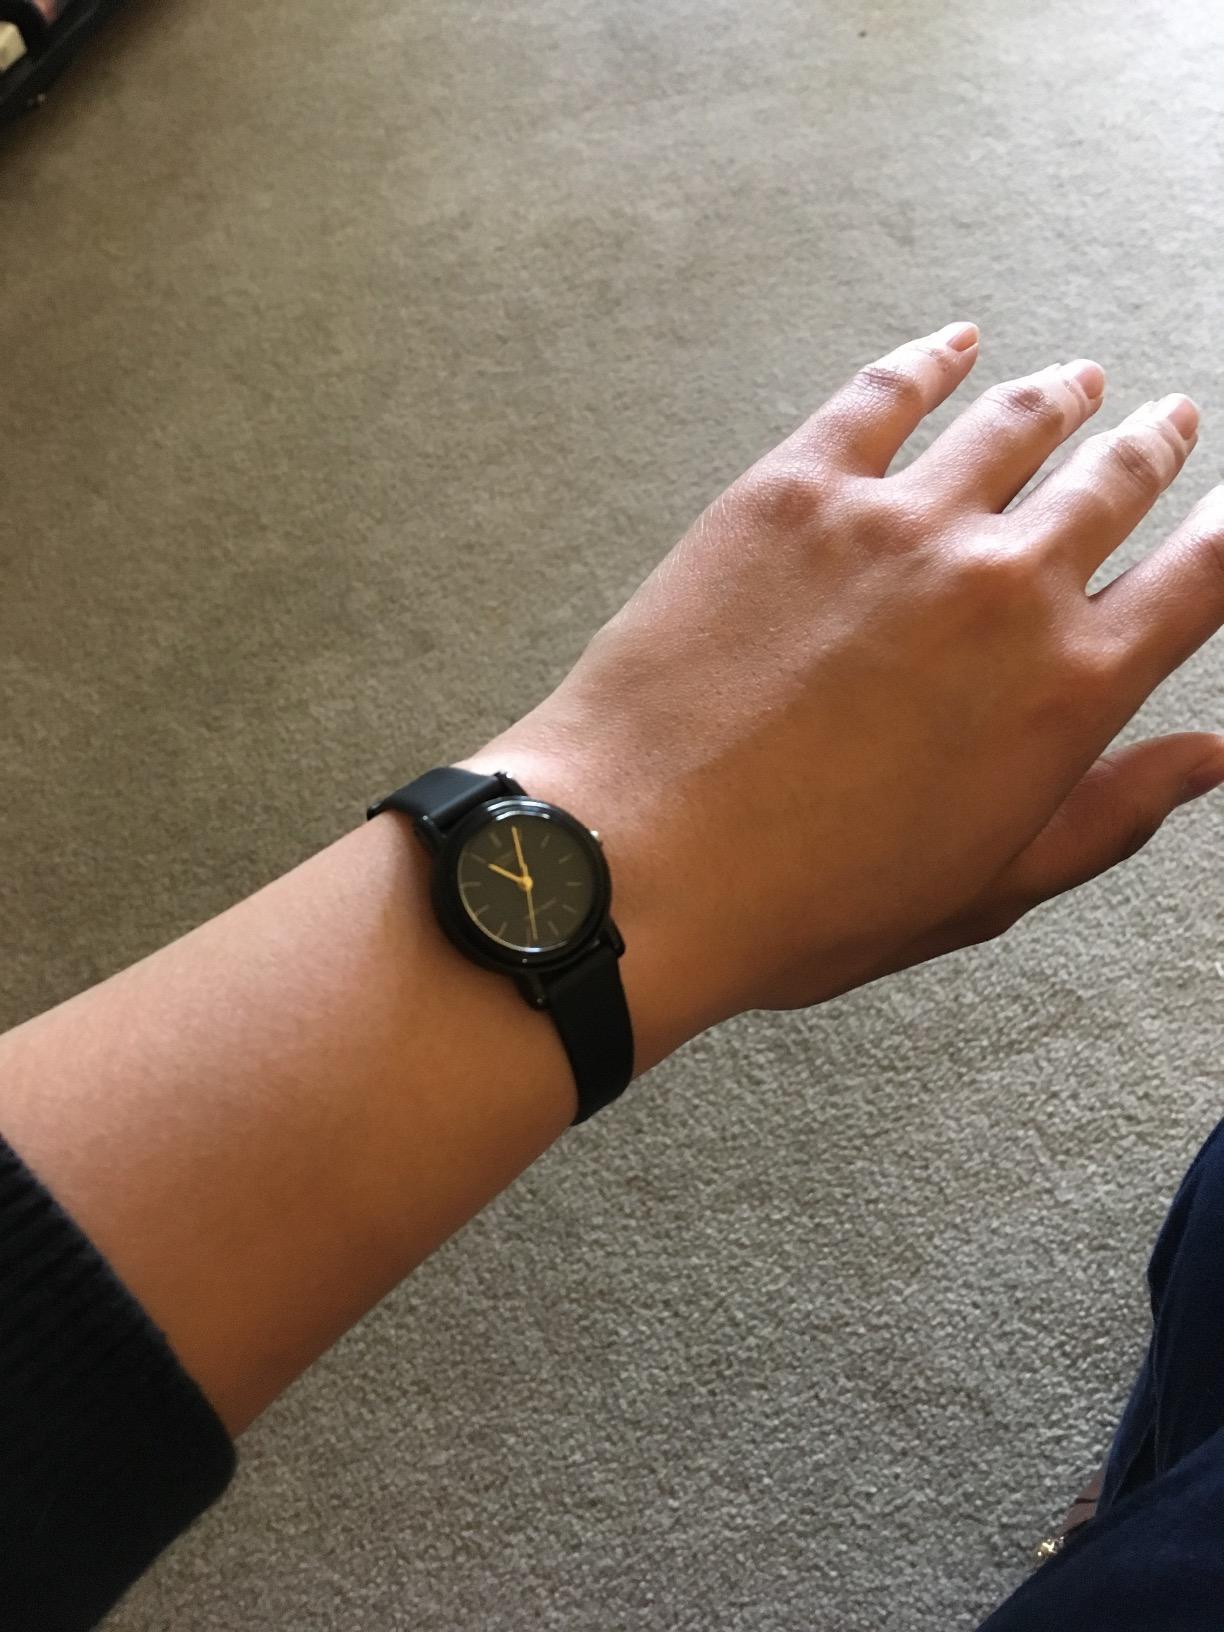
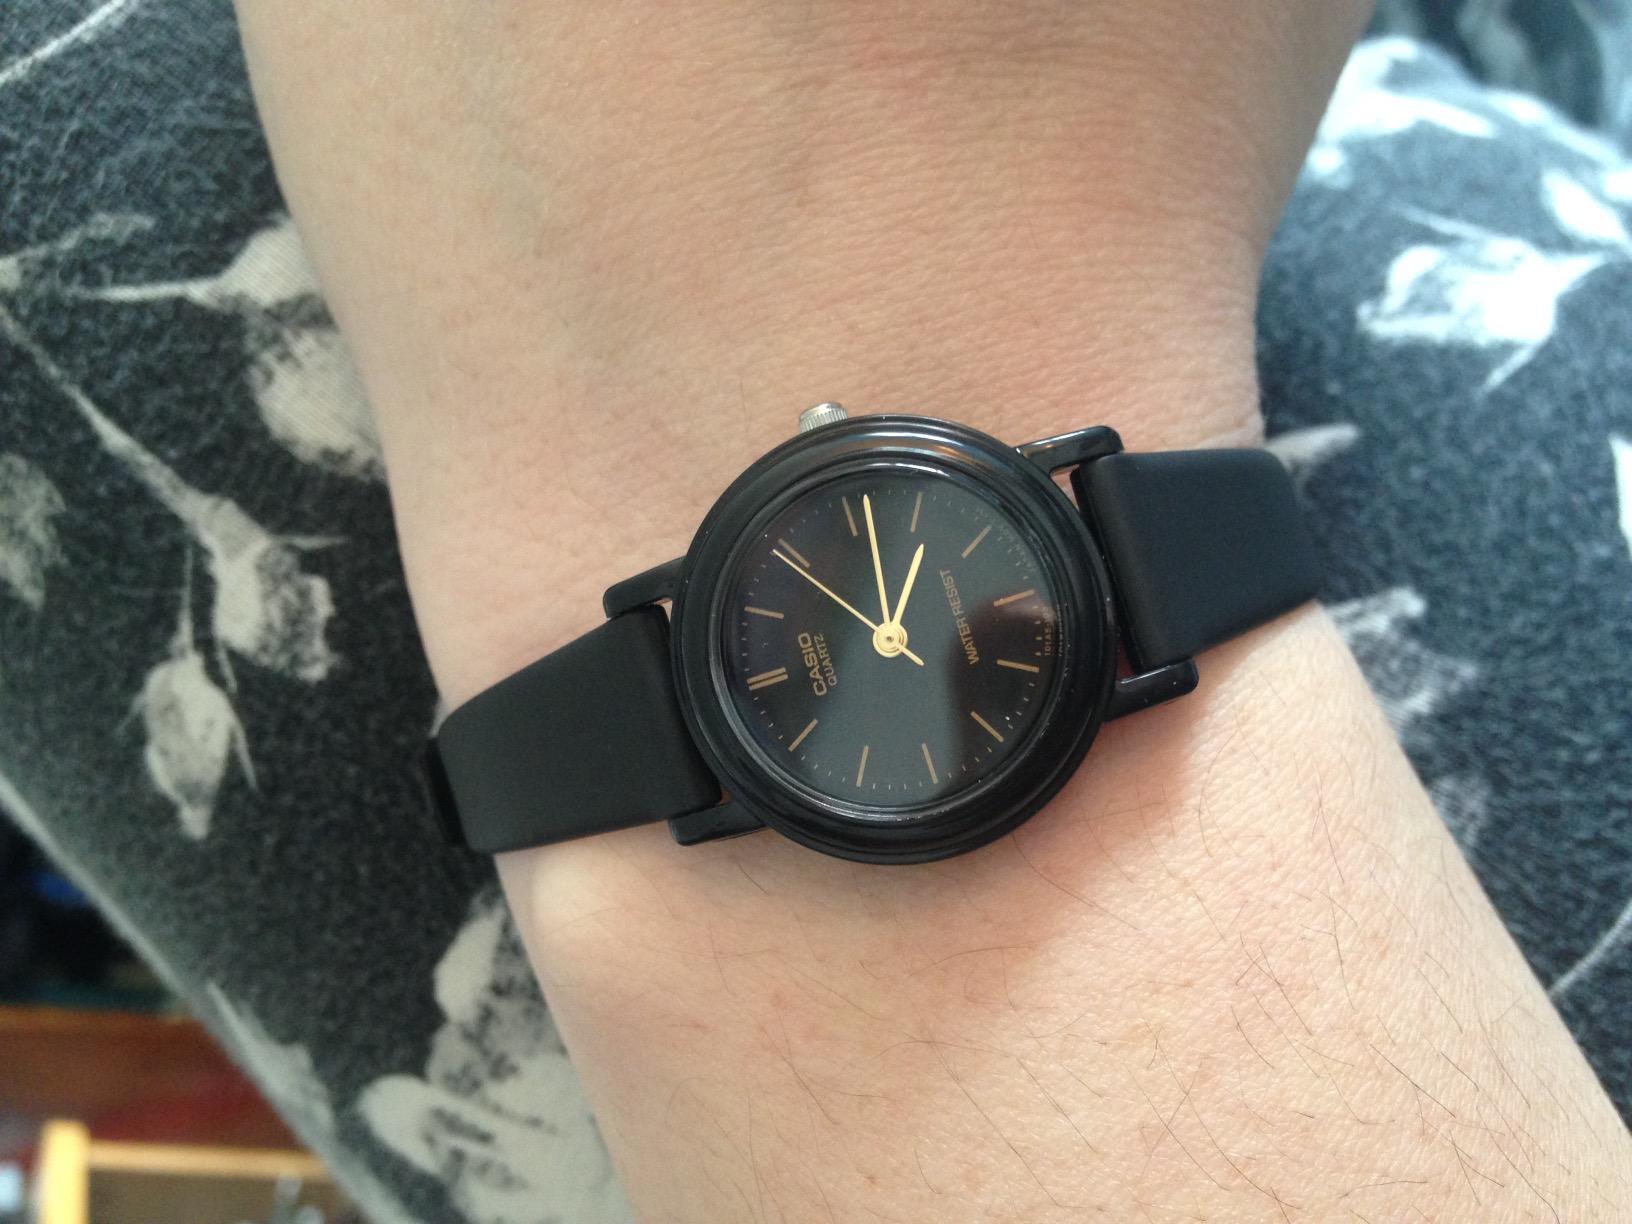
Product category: accessories_watch
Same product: yes